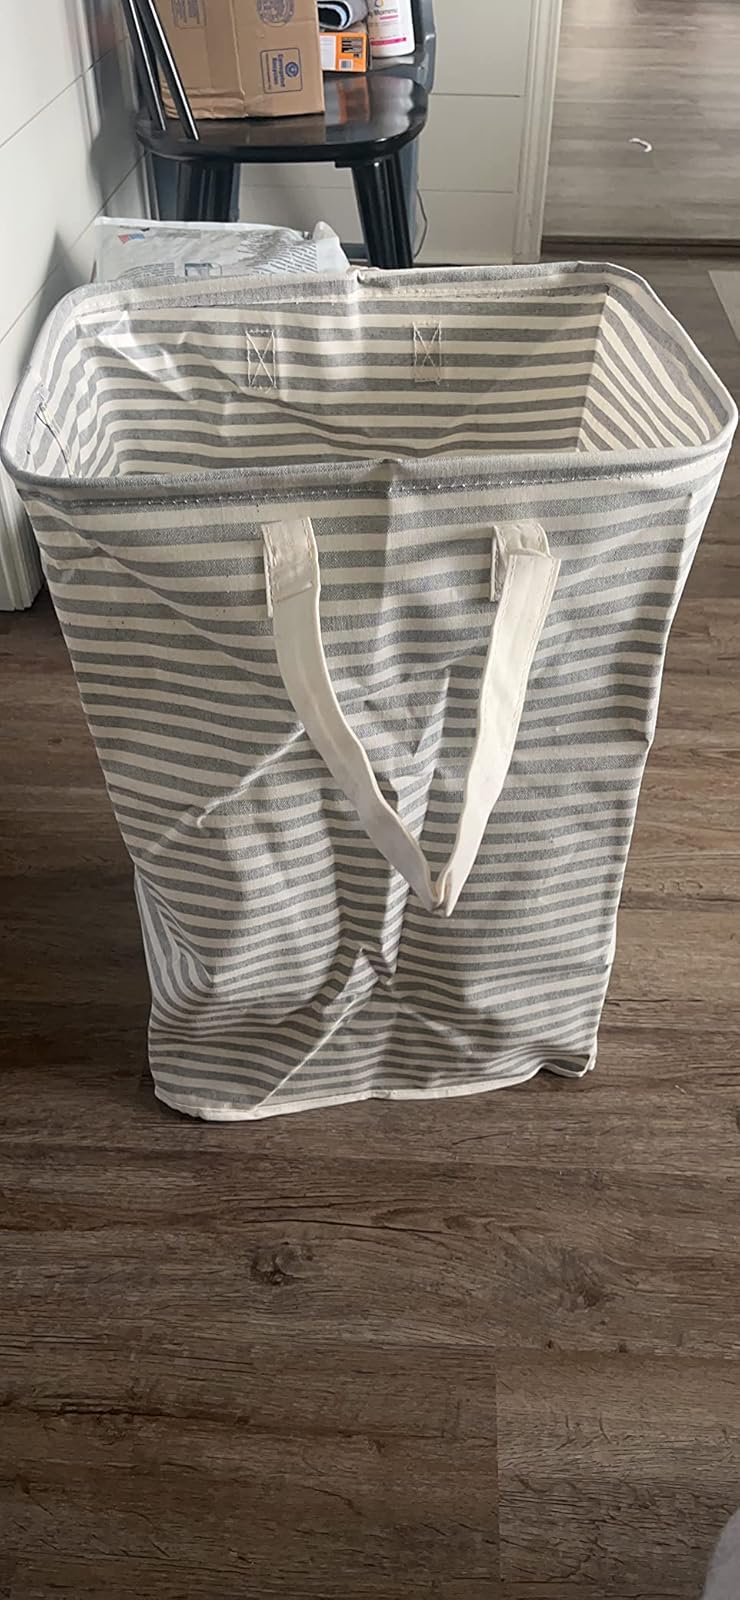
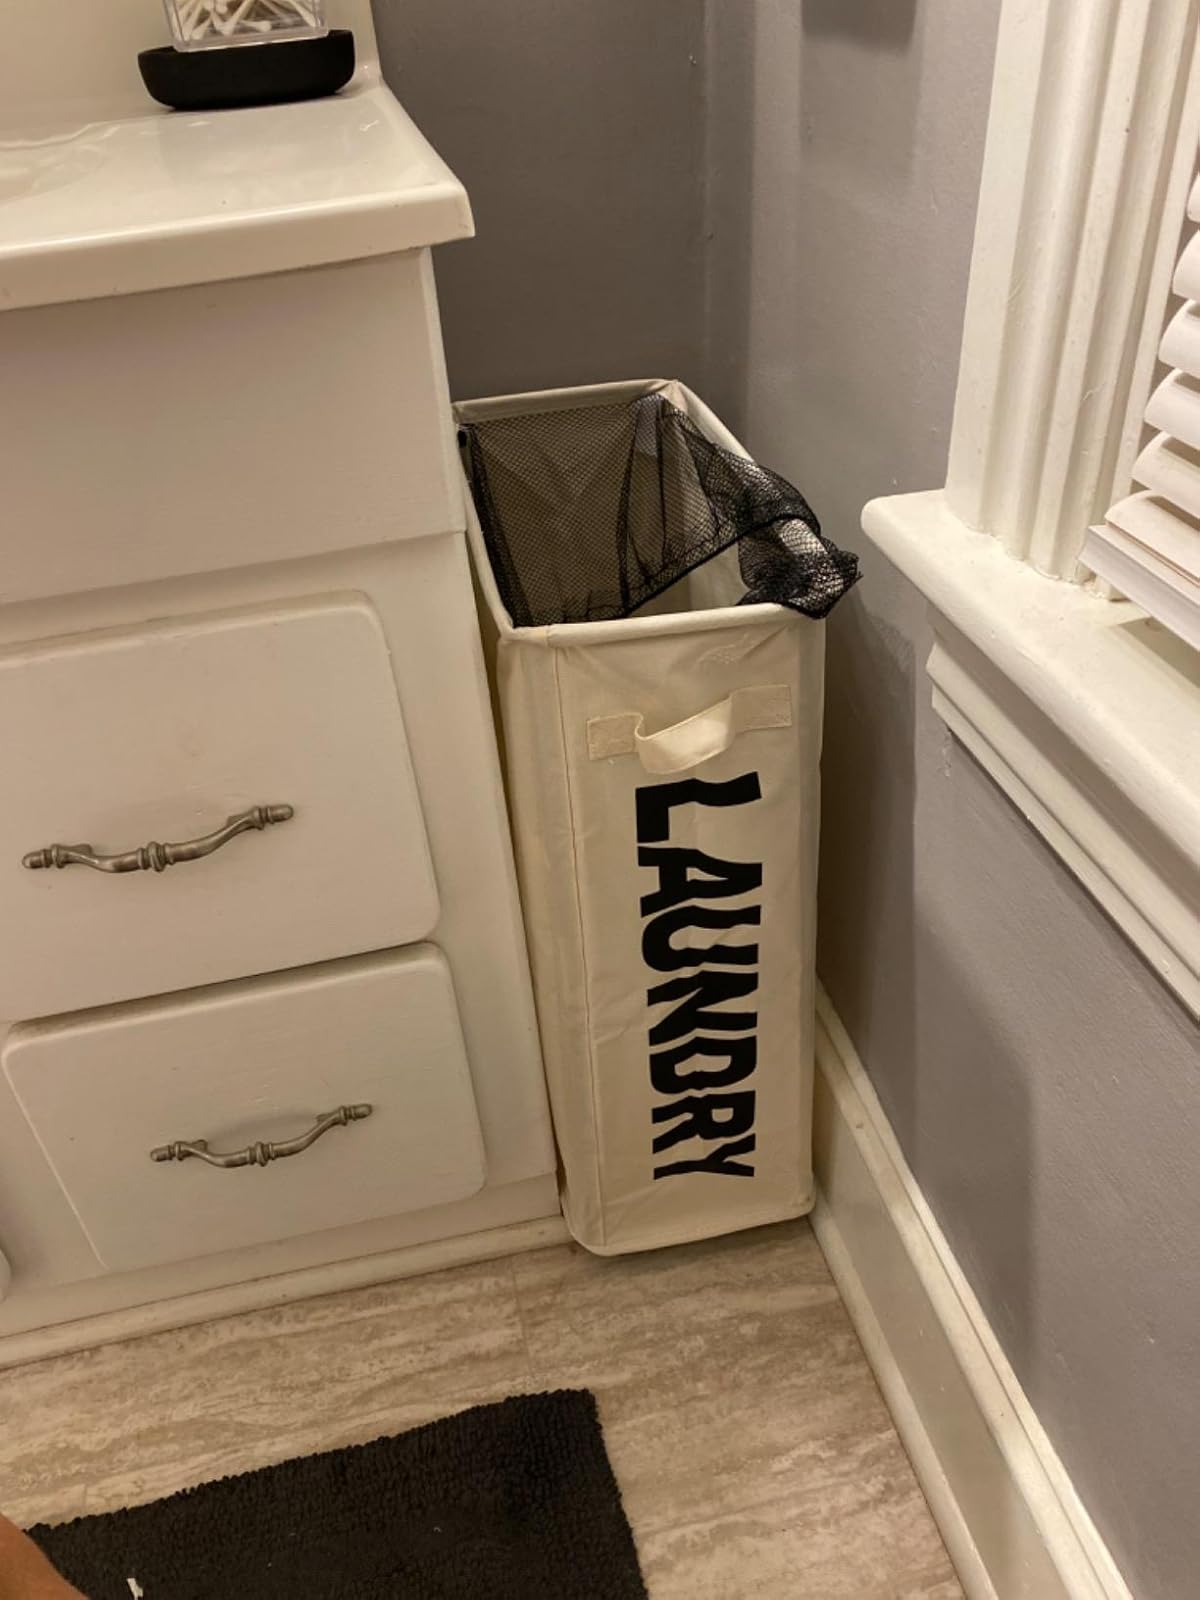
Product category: items_hamper
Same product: no